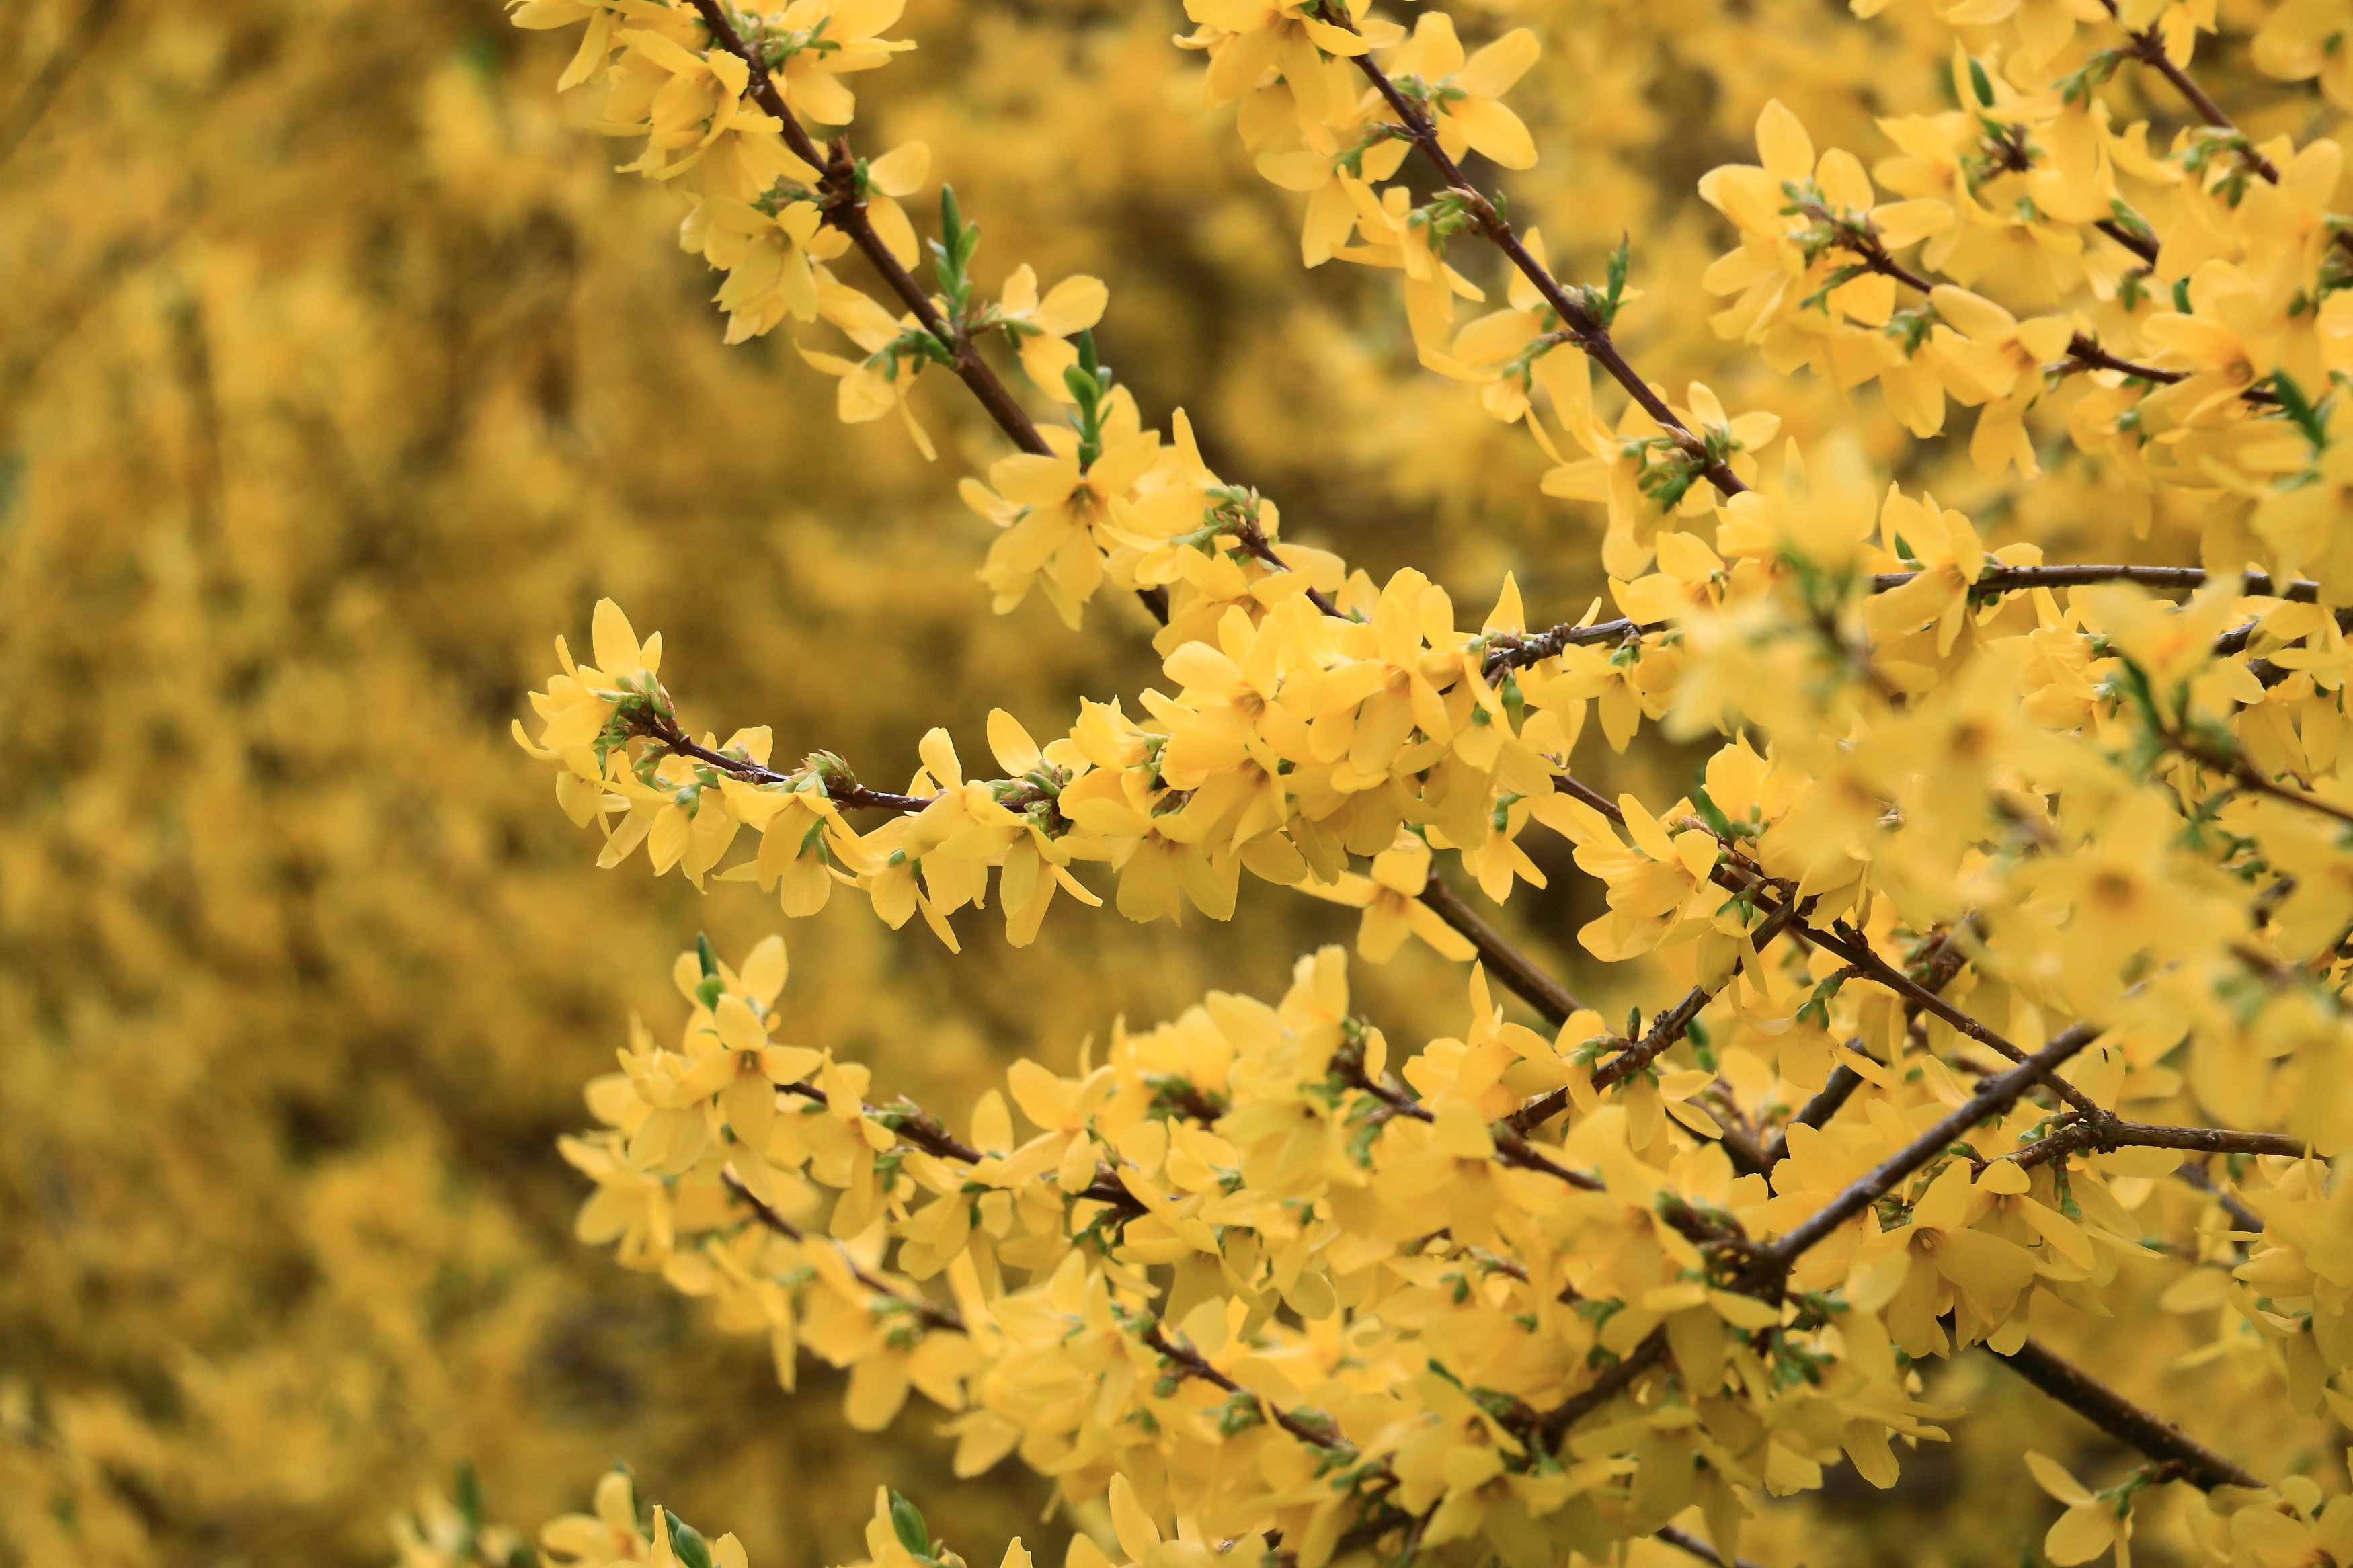
tree, branch, blossom, plant, sunlight, leaf, flower, bush, food, spring, produce, autumn, botany, yellow, flora, season, shrub, macro photography, flowering plant, woody plant, land plant, forsythia shrub